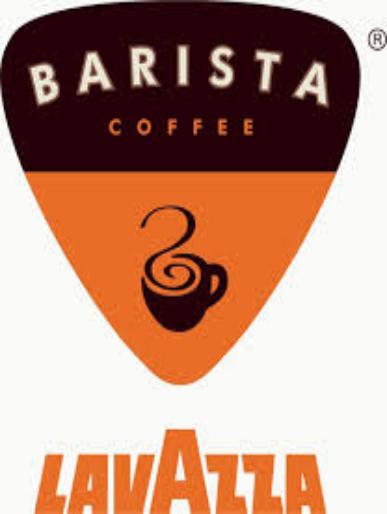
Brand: LAVAZZA
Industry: Food